Riviera Theatre

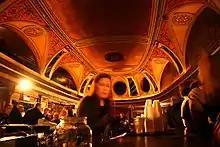
Lobby of theatre, 2006

Built in 1917, it was designed by Rapp and Rapp for the Balaban & Katz theatre chain run by A. J. Balaban, his brother Barney Balaban and their partner and brother-in-law, Sam Katz. It is an example of French Renaissance Revival architecture. It later became a private nightclub in 1986. The theatre is located in the Uptown section of the city, at the intersection of Lawrence, Broadway and Racine. The area has several notable theaters, including the Aragon Ballroom, which is only 0.2 miles away. Since 2006 it has been owned by Chicago-based Jam Productions (itself owned by Jerry Mickelson and Arny Granat), which claims to be the "largest independent producer of live entertainment in the United States".